Liberty (sternwheeler)

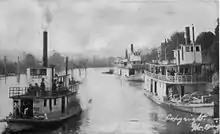
"Liberty" at Coquille, far right. Steamer "Echo" is on left, with "Dispatch" in center.

On October 30, 1908, it was reported that the Coquille River Transportation Company was considering bringing "Liberty" to Coos Bay and put it on the Coos River run. The decision depended on whether a proposed merger of the lines, went through, and if it did not, "Liberty", might be transferred to the bay.